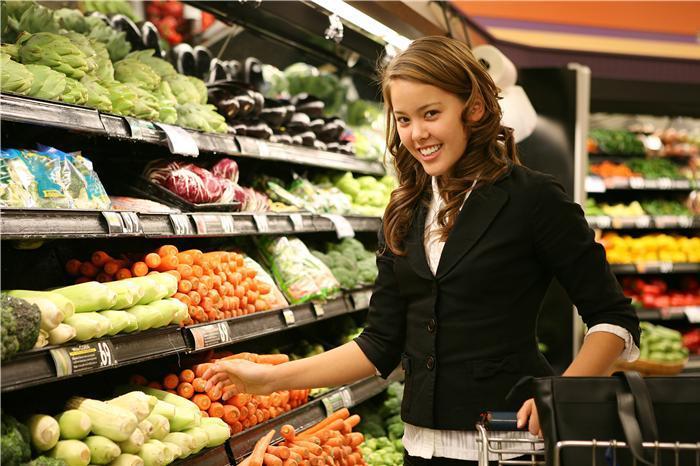
có nhiều loại rau củ quả xuất hiện ở gần cô gái